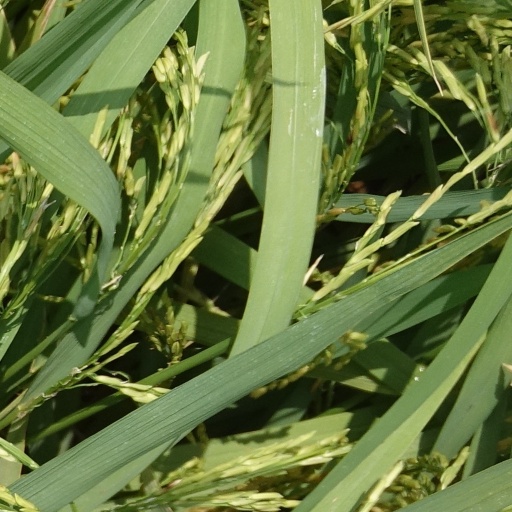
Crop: rice